Stanimir Vukićević

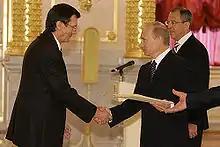
Vukićević presenting his letter of credentials to the President of Russia.

Stanimir Vukićević (born May 28, 1948 in Istok, Serbia) is the current ambassador of Serbia to United Arab Emirates.